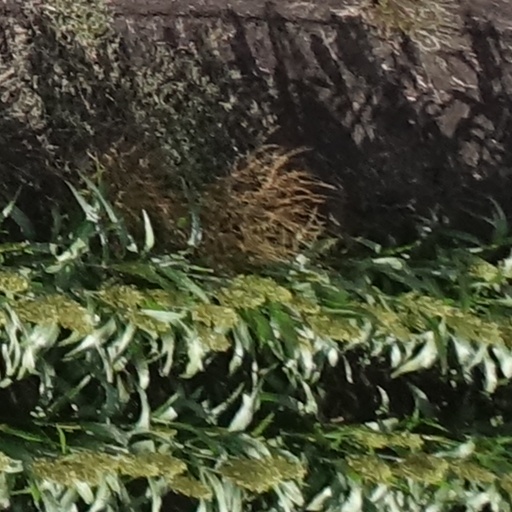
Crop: sorghum